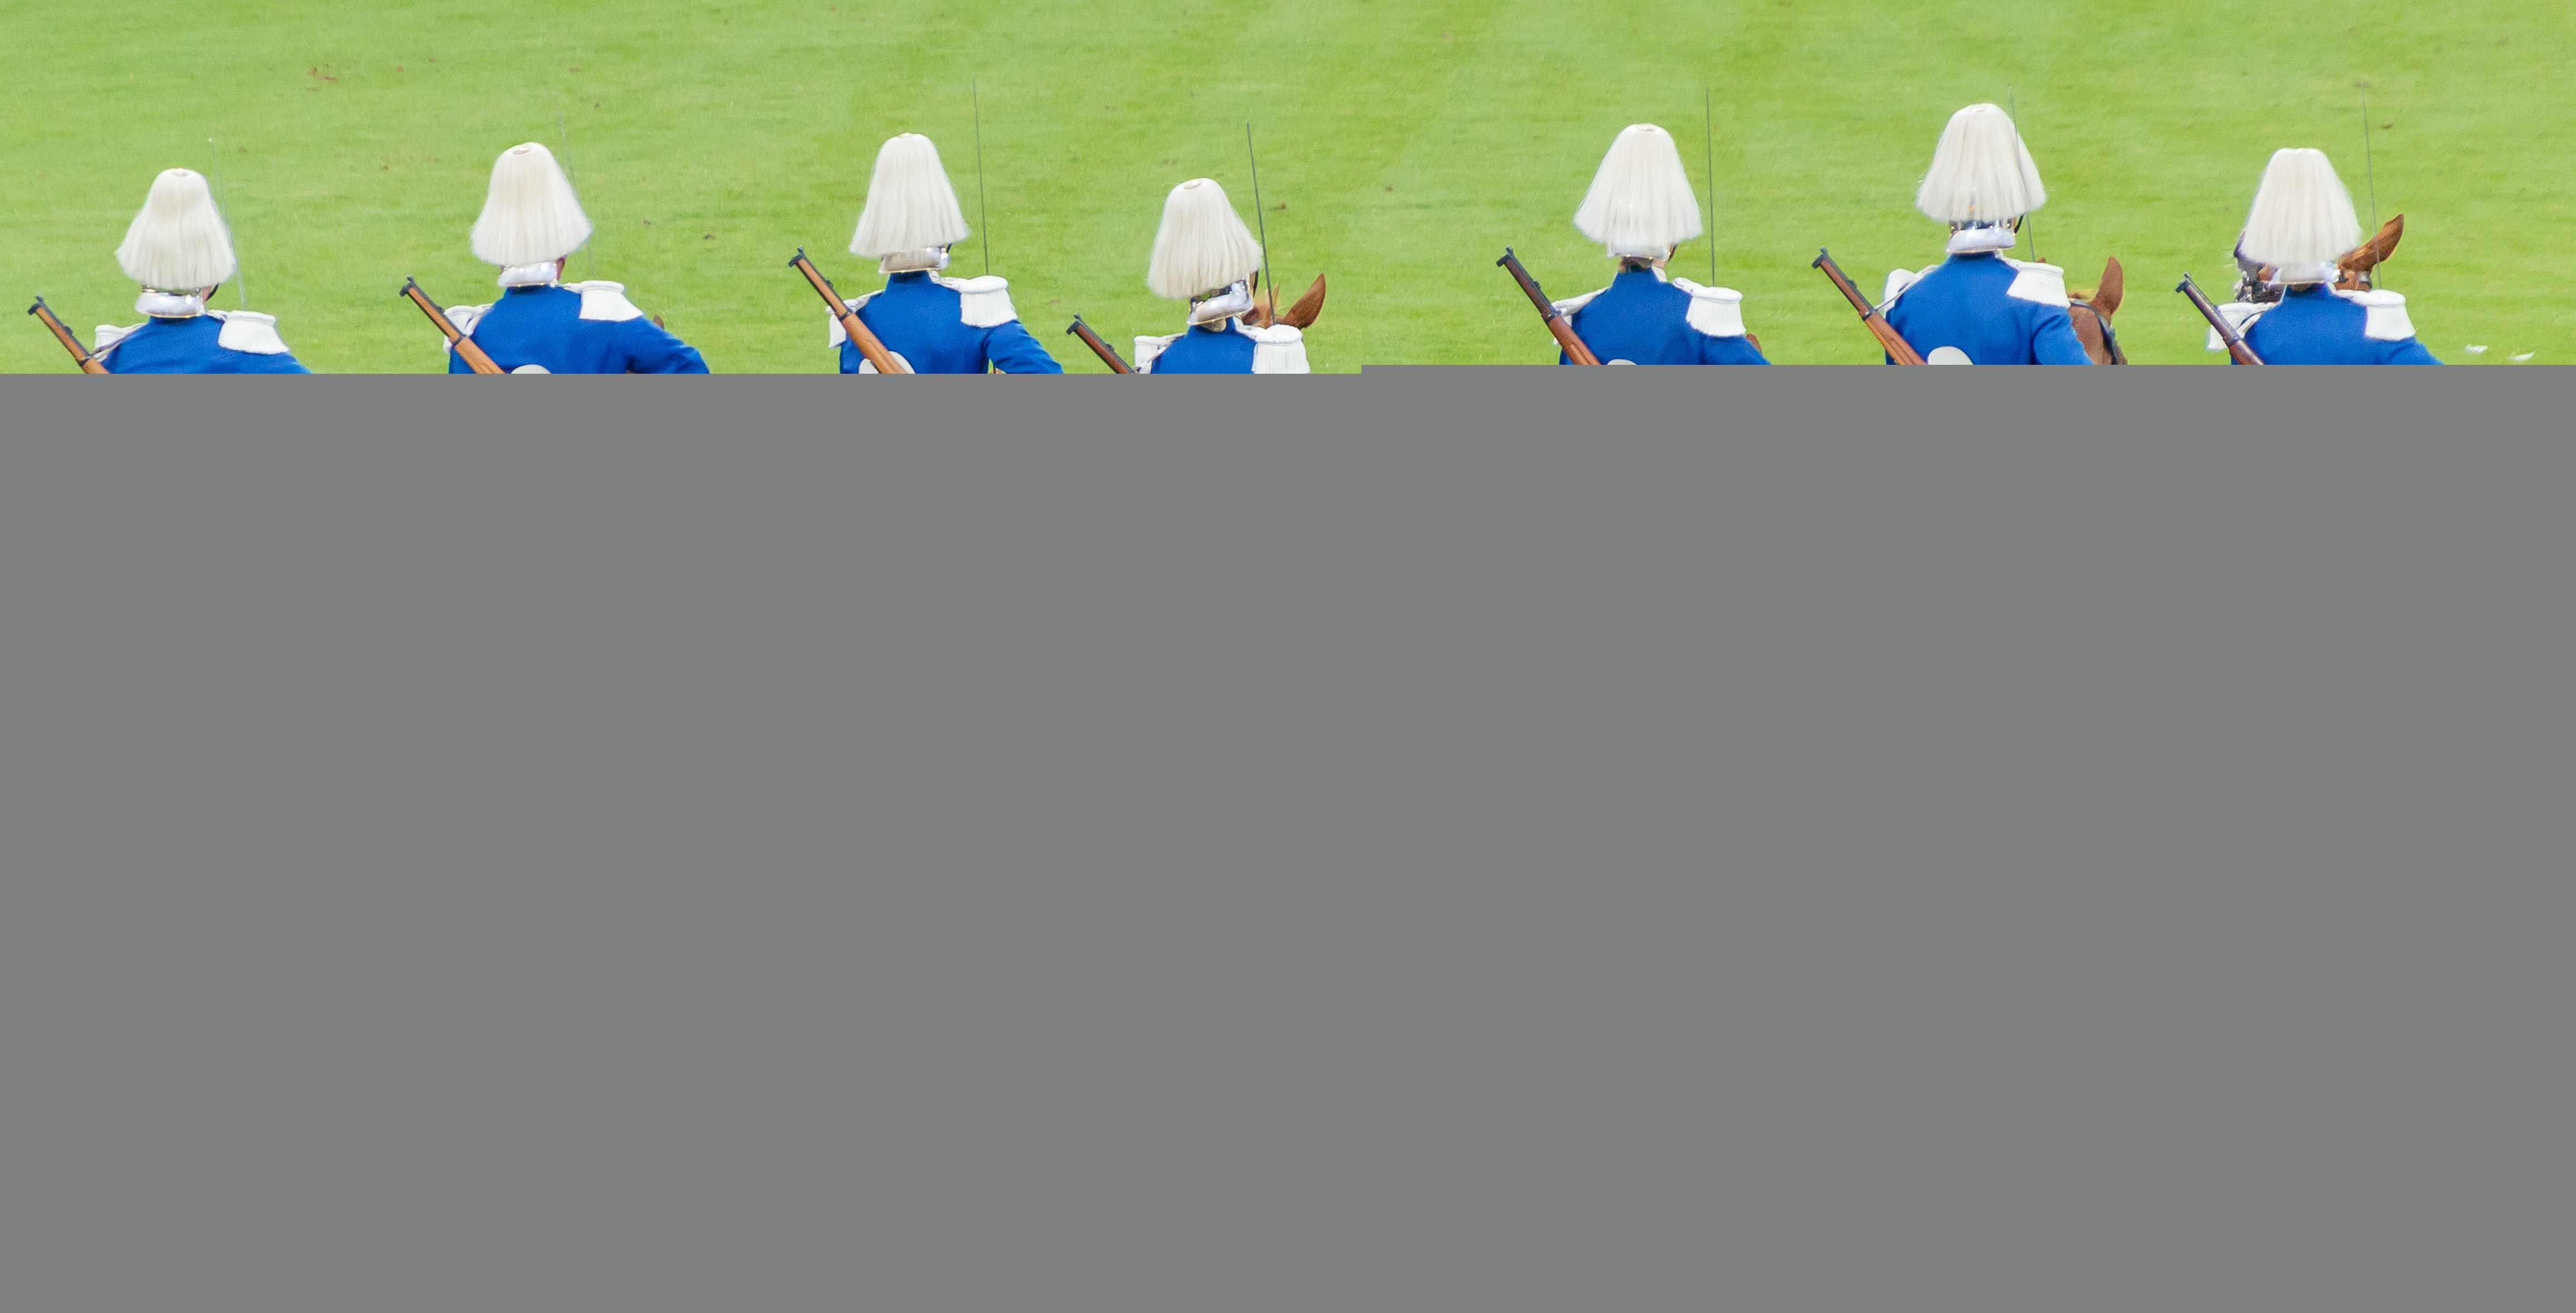
horse, horses, sports, back, racing, mare, series, jockey, guard, reiter, uniforms, equestrianism, horse racing, from the rear, solemnly, eventing, beritten, horse like mammal, animal sports, equestrian sport, endurance riding, horse trainer, celebration hour